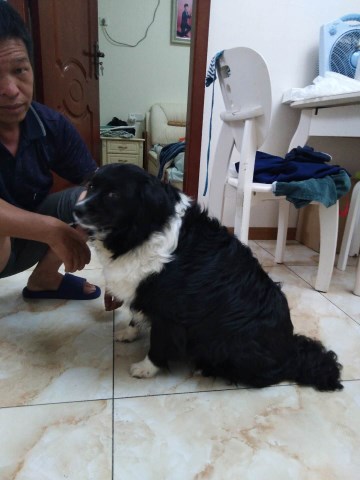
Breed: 2594-n000109-Border_collie